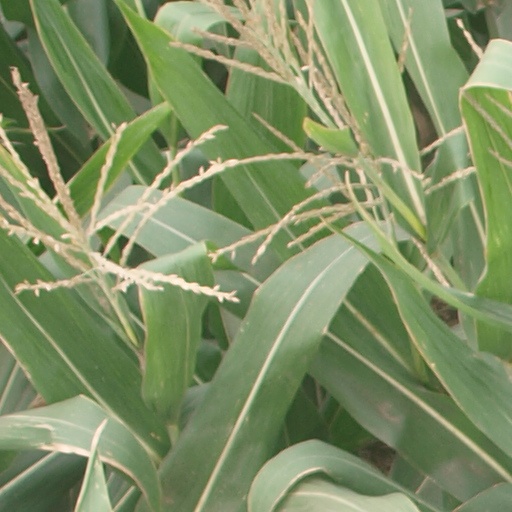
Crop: maize; corn